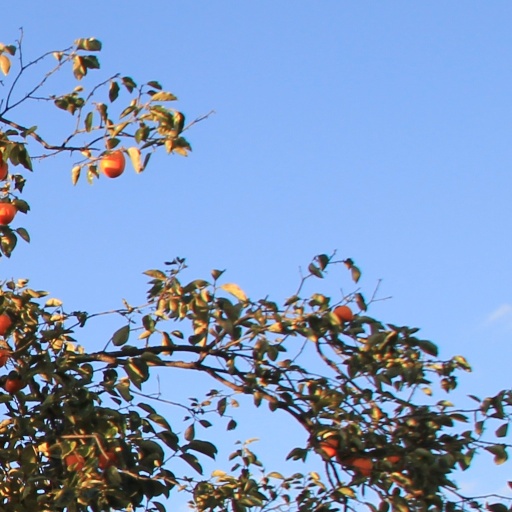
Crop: grape